Ferrari Berlinetta Boxer

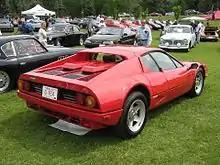
1983 "grey market" BB 512i.  Note the additional regulatory side marker lights.

The body of the 365 GT4 BB was styled at Pininfarina, supervised by Leonardo Fioravanti. The design was influenced by the Ferrari P6 Berlinetta Speciale, a one-off concept car created by Pininfarina in 1968. The first 365 GT4 BB prototype was presented to the public at the 1971 Turin Auto Show. It had a low, wedge shaped nose with hidden headlamps, a steeply raked windscreen and a wide rear section truncated by a vertical tail. The design was refined using wind tunnel testing at Pininfarina's facility. As a result of these aerodynamic studies, a spoiler was placed behind and above the passenger compartment, spanning the two buttresses or sail panels on either side of the engine cover. This spoiler was intended to reduce drag, improve stability and direct air into the intakes on the top of the engine cover.